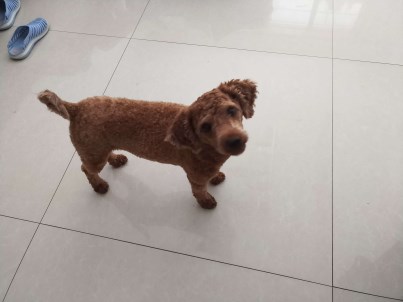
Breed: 2925-n000114-toy_poodle